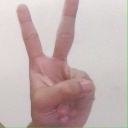
अक्षर: क